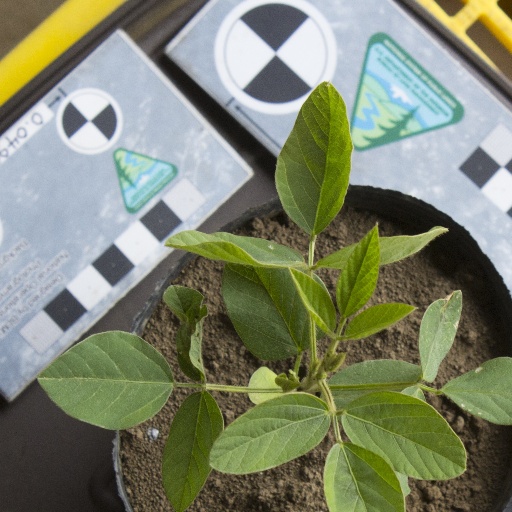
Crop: soybean